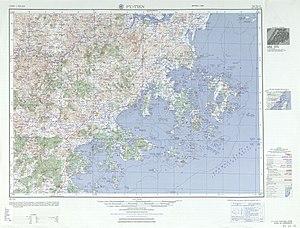
Wuqiu, Wuchiou ou Ockseu un canton rural du comté de Kinmen au sein de la province du Fujian de la république de Chine ainsi qu'un archipel composé de deux îles, à savoir Daqiu et Xiaoqiu, situées dans le détroit de Taiwan. Il est le plus petit canton du comté de Kinmen, à plus de 110 km au nord-est du reste du comté. Il se situe à 135 km du port de Taichung sur l'île de Taïwan. Cependant, le plus petit territoire sous l'autorité de la république populaire de Chine est la toute proche île Luci située à 9 km au nord-est qui elle fait partie du district de Xiuyu, dans la province du Fujian. Daqiu abrite le phare de Wuqiu.